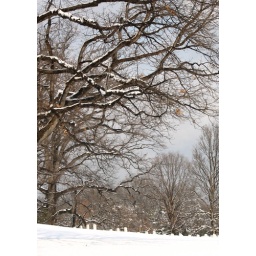
Large, snow-dusted trees tower over a cluster of gravestones at Arlington National Cemetery.